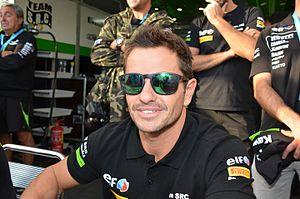
Randy De Puniet au Bol d'Or 2016
Randy de Puniet, né le 14 février 1981 à Andrésy, est un pilote de vitesse moto français.